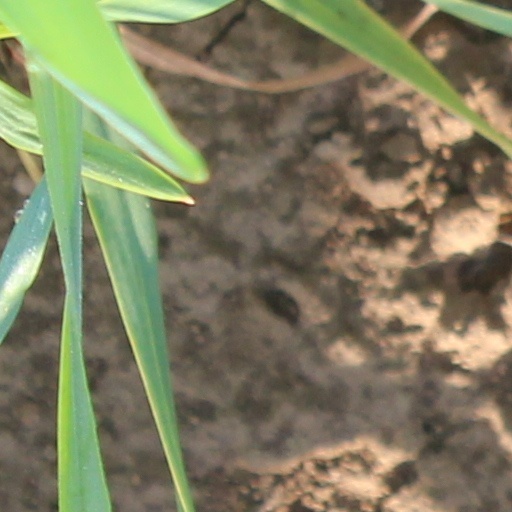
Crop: wheat